Trieste (bathyscaphe)

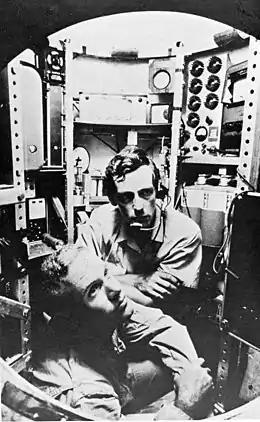
Don Walsh and Jacques Piccard aboard "Trieste"

The buoyancy tanks were filled with gasoline, which floats in water and is similarly incompressible. Changes in the volume of the gasoline caused by any slight compression or temperature changes were accommodated by the free flow of seawater into and out of the bottom of the tanks during a dive via valves, equalising the pressure and allowing them to be lightly built.